Natascha Kampusch

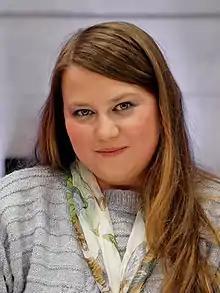
Kampusch in 2019

Natascha Maria Kampusch (born 17 February 1988) is an Austrian author and former talk show host. At the age of 10, on 2 March 1998, she was abducted and held in a secret cellar by her kidnapper Wolfgang Přiklopil for more than eight years, until she escaped on 23 August 2006. Upon her escape, Přiklopil killed himself by stepping in front of a train at a nearby station. She has written a book about her ordeal, "3,096 Days" (2010), which was later adapted into a film and released in 2013.